Blue Bird All American

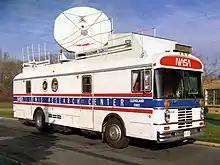
1977 Blue Bird in use by NASA as a mobile command center (Communications Technology Satellite)

For 1957, along with the Blue Bird Conventional, the body of the All American was given a ground-up redesign. To better accommodate older students and adult passengers walking inside the bus standing up, the roof was raised upward several inches, matched with flatter sides. The drivers' compartment was completely redesigned; to reduce blind spots, the entry door glass was enlarged and the windshield was made panoramic, nearly wrapping from the entry door to the driver window.